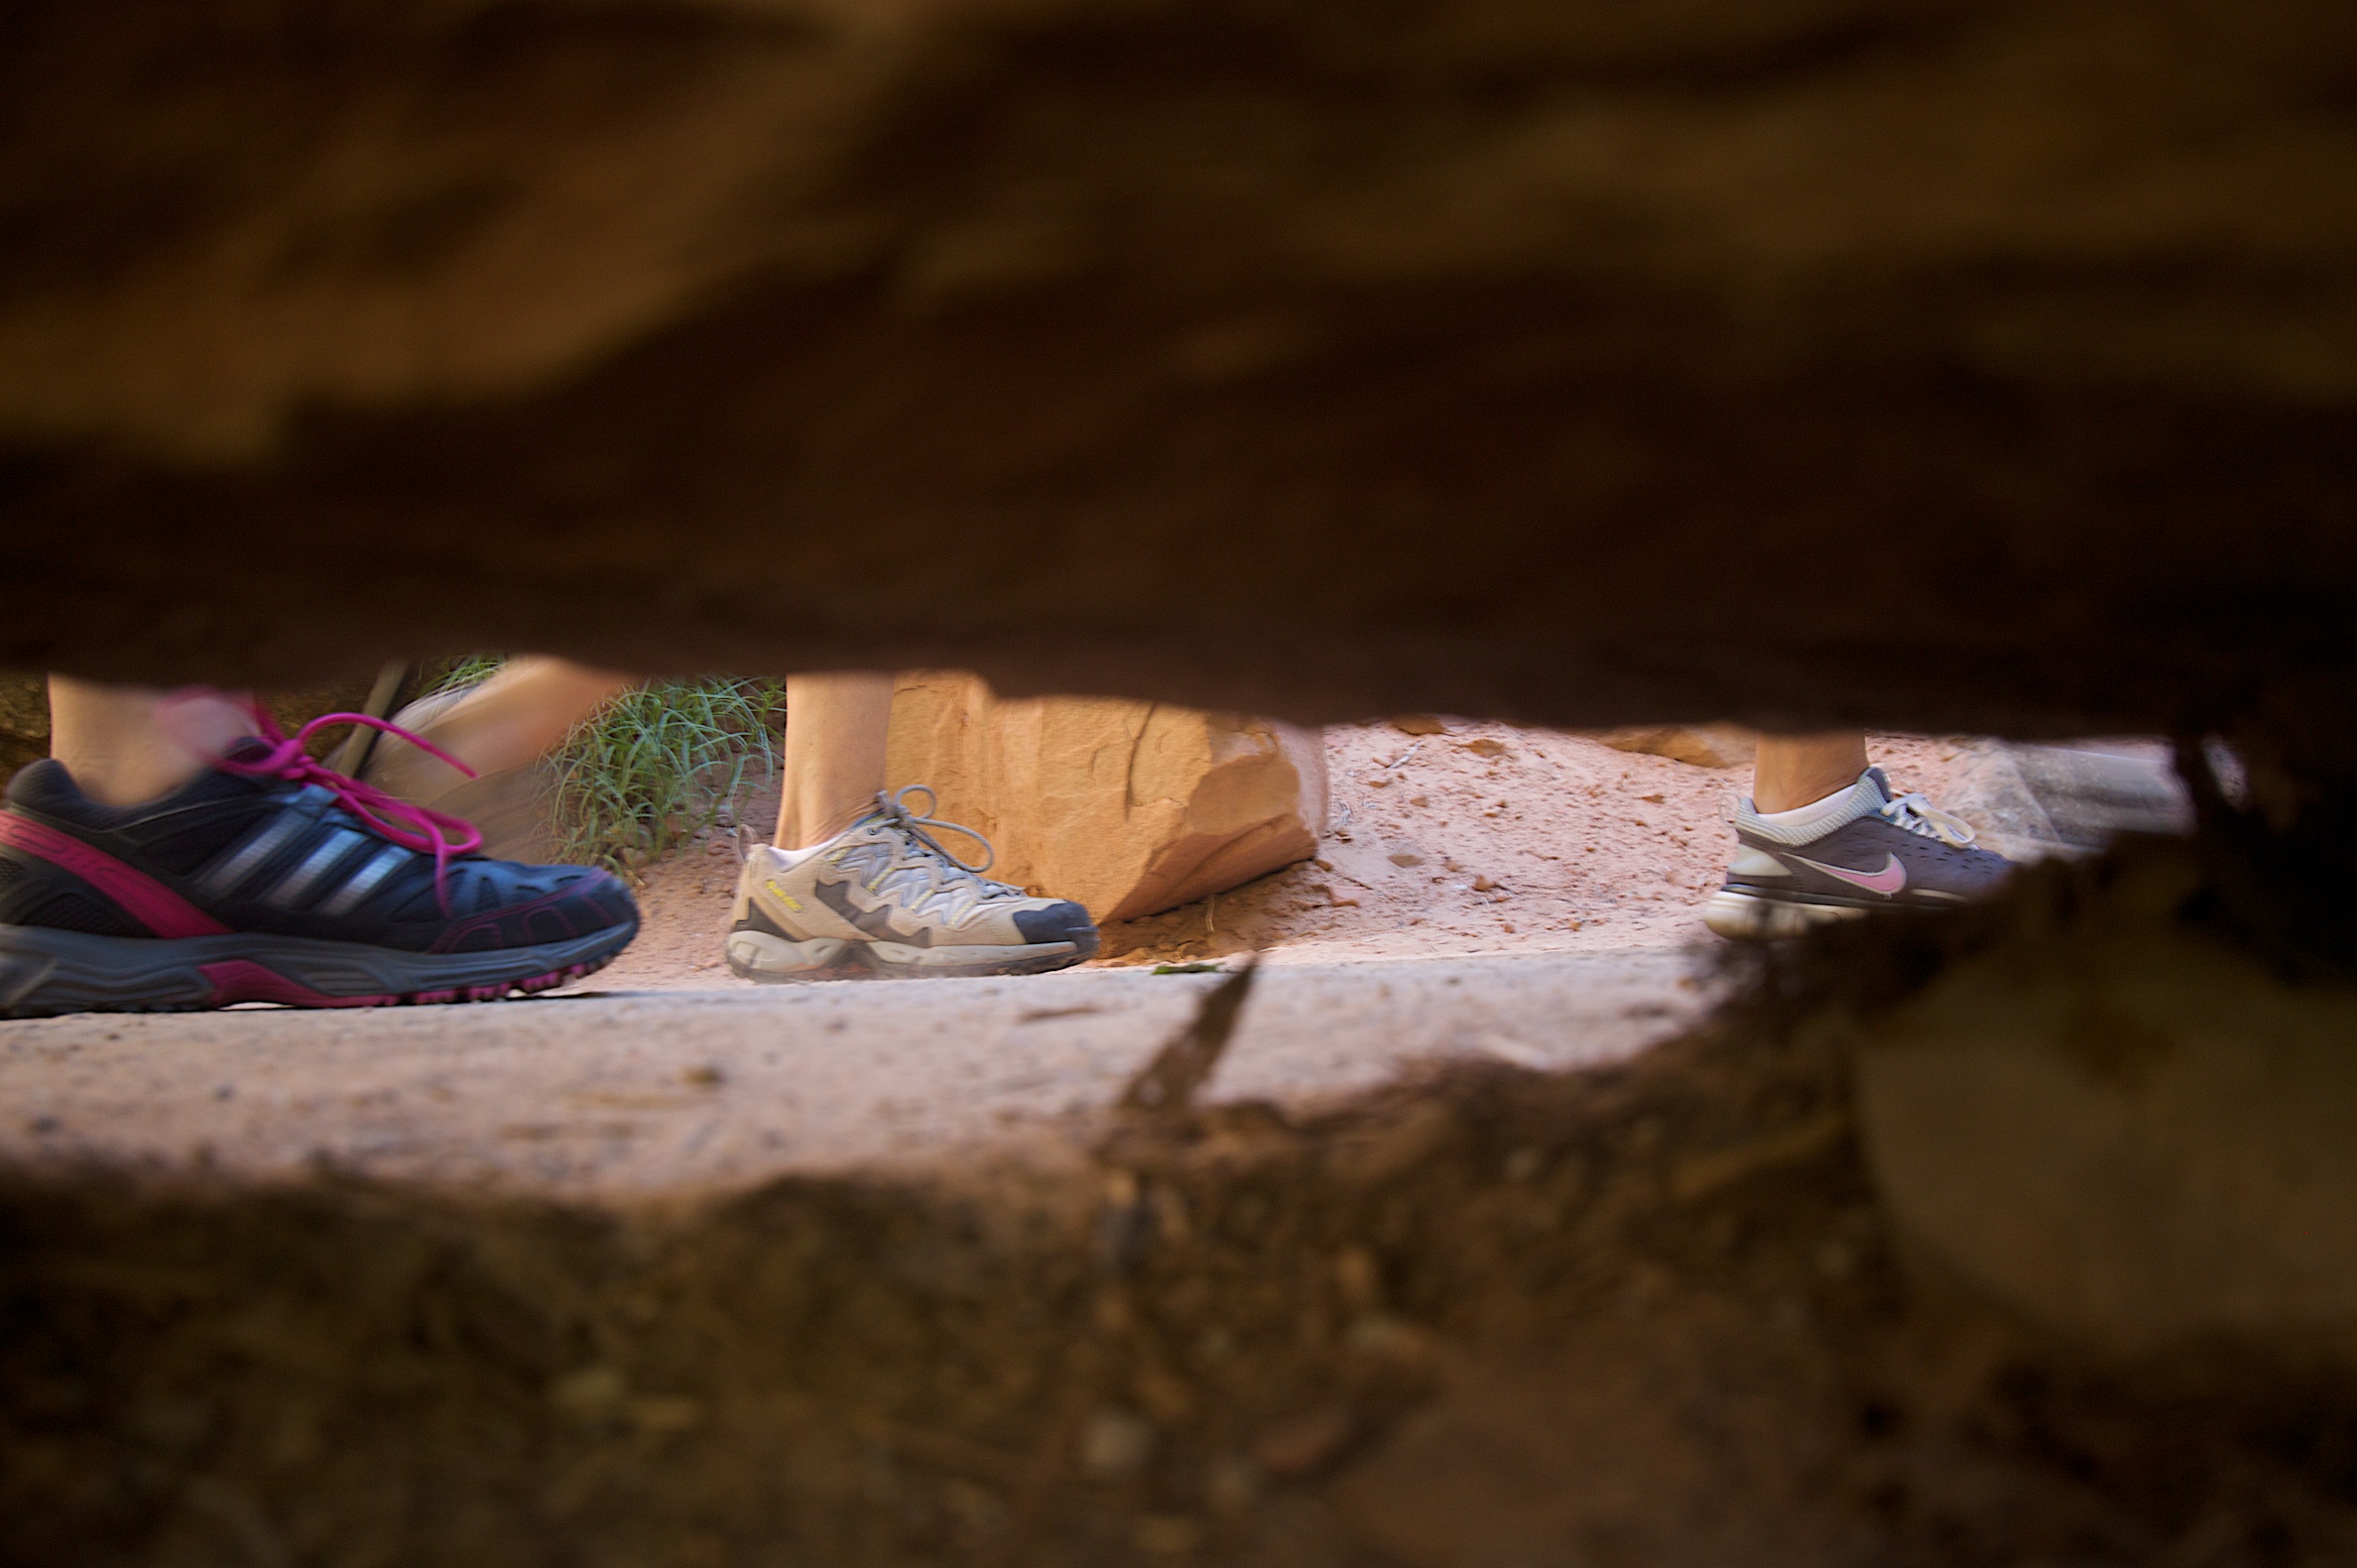
hand, sand, wood, color, soil, blue, material, utah, footwear, zion, macro photography